Denki Blocks!

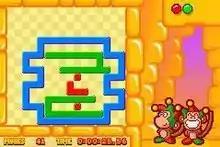
A typical game in progress. At the top-right are the colours to be joined

Players manoeuvre blocks (called "Gumblocks") around a board also consisting of "blockers", which never move. A move is a single step in one of the cardinal directions, which is applied simultaneously to all Gumblocks that are not blocked. When Gumblocks of the same colour collide, they merge into one (called "clumps"). The main objectives are either to join Gumblocks of the same colour, or to join Gumblocks of a certain colour into a specific shape. The last move can be reverted, and games can be restarted at any time. Some puzzles feature bonus shapes or a "Three Of A Kind" (three clumps of different colours but the same shape) which earn "Denki Stars" if made. Denki Stars can be spent on special puzzles in the "Denki Blocks! Club".